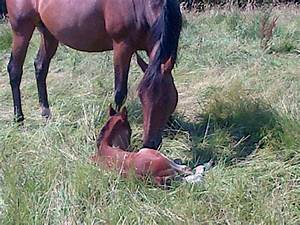
Label: cavallo